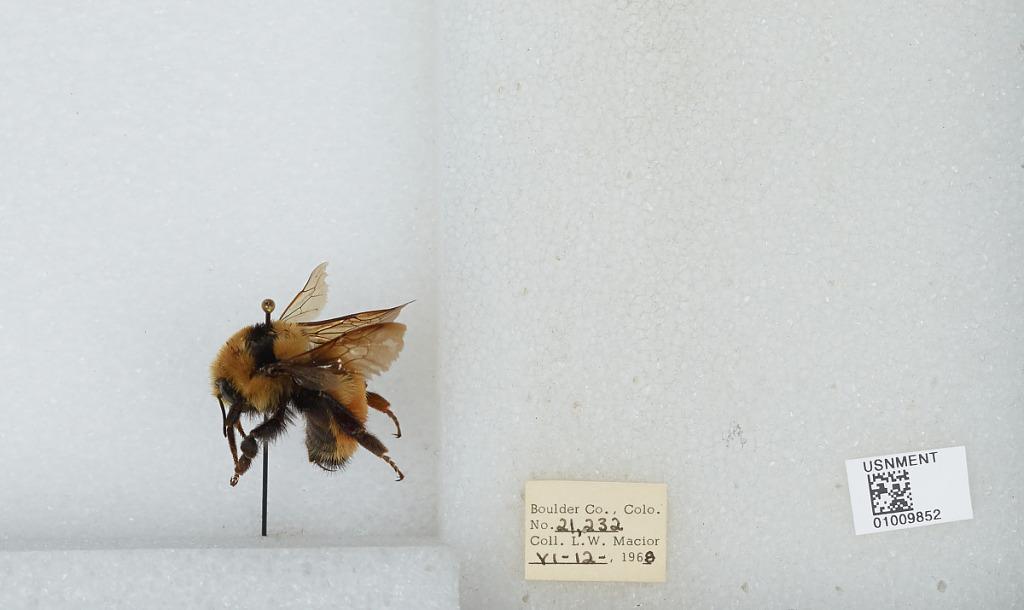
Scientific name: Bombus (Pyrobombus) huntii Greene
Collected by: L. Macior
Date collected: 1968-6-12
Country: United States
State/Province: Colorado
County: Boulder
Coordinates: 40.015, -105.27